Kutoarjo railway station

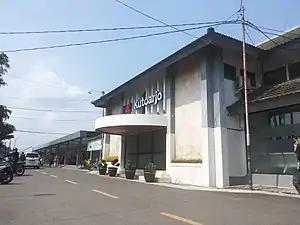
Kutoarjo Station in 2021

Kutoarjo Station (KTA) is a large type A railway station located in Kutoarjo District, Purworejo Regency, Central Java, Indonesia. The station is located at an altitude of +16 meters and is the easternmost active station operated by Operation Area V Purwokerto.